Sis (talk show)

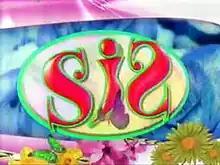
Title card from 2007 to 2009

Sis, formerly "Sis: Janice & Gelli" is a Philippine television talk show broadcast by GMA Network. Originally hosted by Gelli de Belen and Janice de Belen, it premiered on August 27, 2001. The show is the longest running morning talk show in Philippine television. The show concluded on January 1, 2010 with a total of 2,250 episodes. Gelli de Belen, Janice de Belen and Carmina Villarroel served as the final hosts.